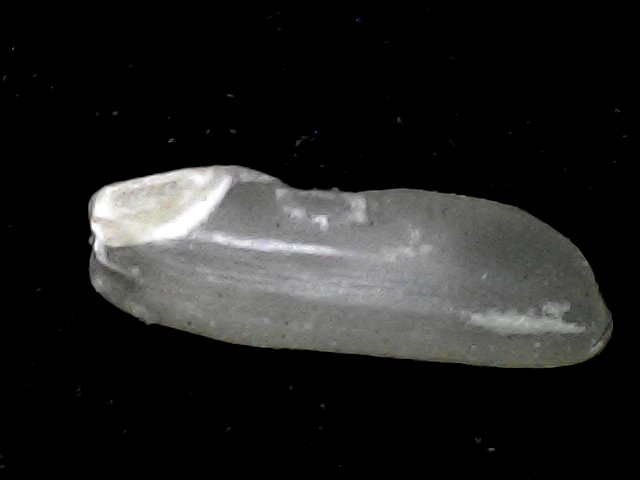
Rice variety: BD87